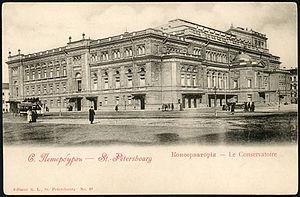
Saint-Pétersbourg. Conservatoire Rimski-Korsakov de Saint-Pétersbourg.